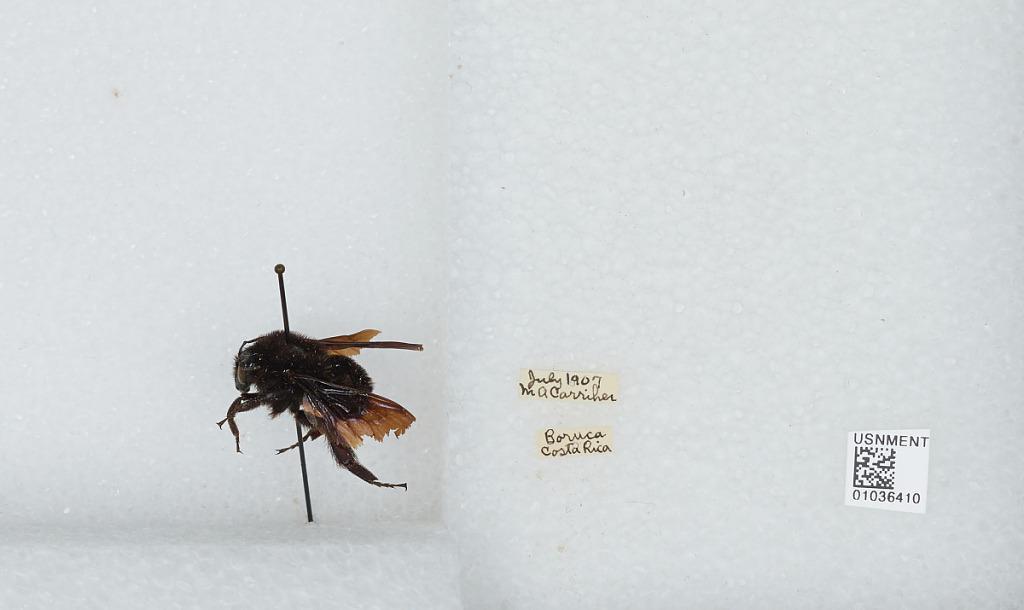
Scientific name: Bombus (Fervidobombus) morio (Swederus)
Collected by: M. Carriker
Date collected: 1907-7-
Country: Costa Rica
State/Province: Puntarenas
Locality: Boruca